Costel Busuioc

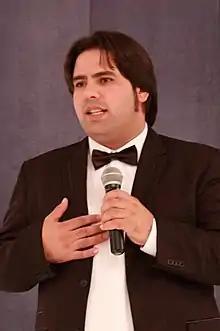
Costel Busuioc in November 2009

Costel Busuioc (born 21 October 1974, Goruni, Tomeşti, Iaşi) is a Romanian tenor.